Česká Kamenice

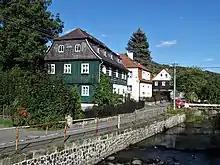
Kamenice River in Česká Kamenice

Česká Kamenice is located about east of Děčín. The municipal territory is hilly and extends into three geomorphological regions: Lusatian Mountains, Central Bohemian Uplands and Elbe Sandstone Mountains. The highest point is the Studenec hill at above sea level.